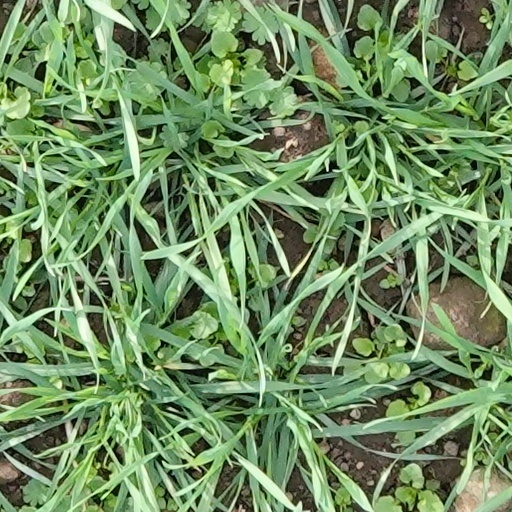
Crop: wheat